Religious responses to the problem of evil

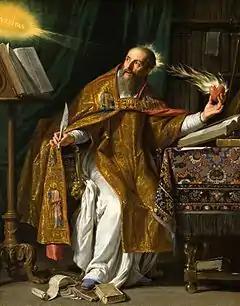
Saint Augustine pictured by Philippe de Champaigne

Suffering and misfortune are sometimes represented as evil in the Bible, yet Christianity is based on "the salvific value of suffering." Saint Paul and Saint Barnabas in taught that Christians "must endure many hardships to enter the kingdom of God." Paul also taught that God permitted him to bear sufferings beyond his strength and endurance in order to teach Paul to trust more in God.